Tashkeel Dubai

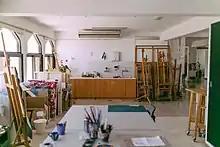
Communal painting studio in the Tashkeel building.

Tashkeel currently consists of a 2,800sq.m building (built in 1987) in the district of Nad Al Sheba, which includes a gallery, studios for the practice of specific artistic disciplines (fine art, digital, 3D, darkroom, photography, printmaking, textile printing); a library; lounge, garden and workspaces.